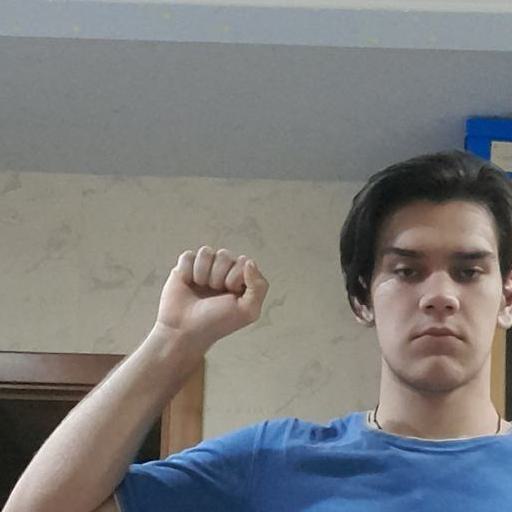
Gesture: fist